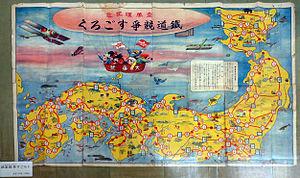
Sugoroku se réfère à deux formes différentes de jeu de société japonais, l'un semblable au backgammon et l'autre semblable au jeu Serpents et échelles.